Susanoo-no-Mikoto

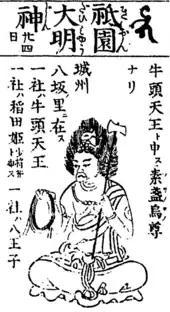
Gion Daimyōjin (Gozu Tennō) from the "Butsuzōzui"

The "Fudoki" of Izumo Province (completed 733 CE) records the following etiological legends which feature Susanoo and his children: